Ouvrage Four-à-Chaux

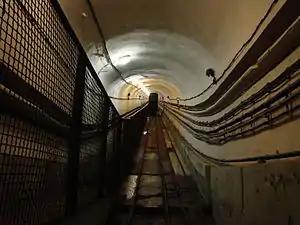
The incline of the fortress, was used to carry the ammunition and material to the upper gallery. This is an exception of the Maginot Line, as usually classical elevators were used.

Four-à-Chaux is a position of medium importance on the Line, covering an area of 26 hectares, 4.5 km of subterranean galleries and six combat blocks. The "ouvrage" comprises eight blocks, with six combat blocks and two entries. The significant change in level between the combat blocks and the ammunition entrance required an inclined gallery immediately after the ammunition entrance. There is a 24-meter elevation difference between the ammunition entrance and the higher personnel entrance. In contrast to most "gros ouvrages" in northeastern France, Four-à-Chaux's internal railway system was not electrified. A drainage gallery was built to function as an emergency exit from the area of the "caserne".